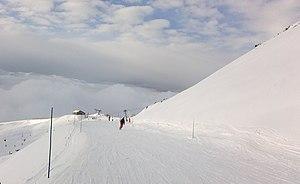
Piste bleue Crocus à Valloire.
Le domaine skiable Galibier-Thabor, 160 km de pistes, regroupe les stations de Valloire et Valmeinier. Il est situé en France dans le département de la Savoie, en région Auvergne-Rhône-Alpes.